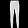
Label: Trouser